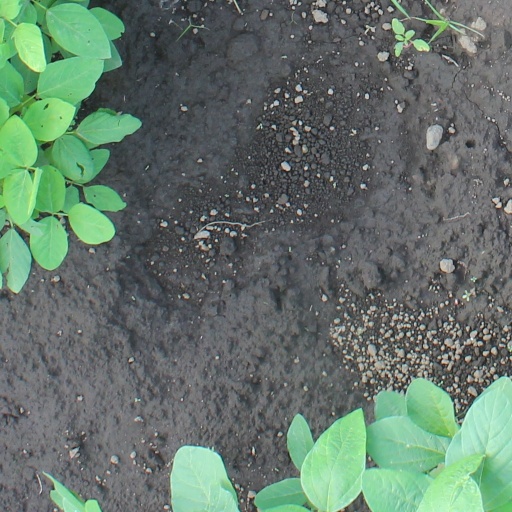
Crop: soybean